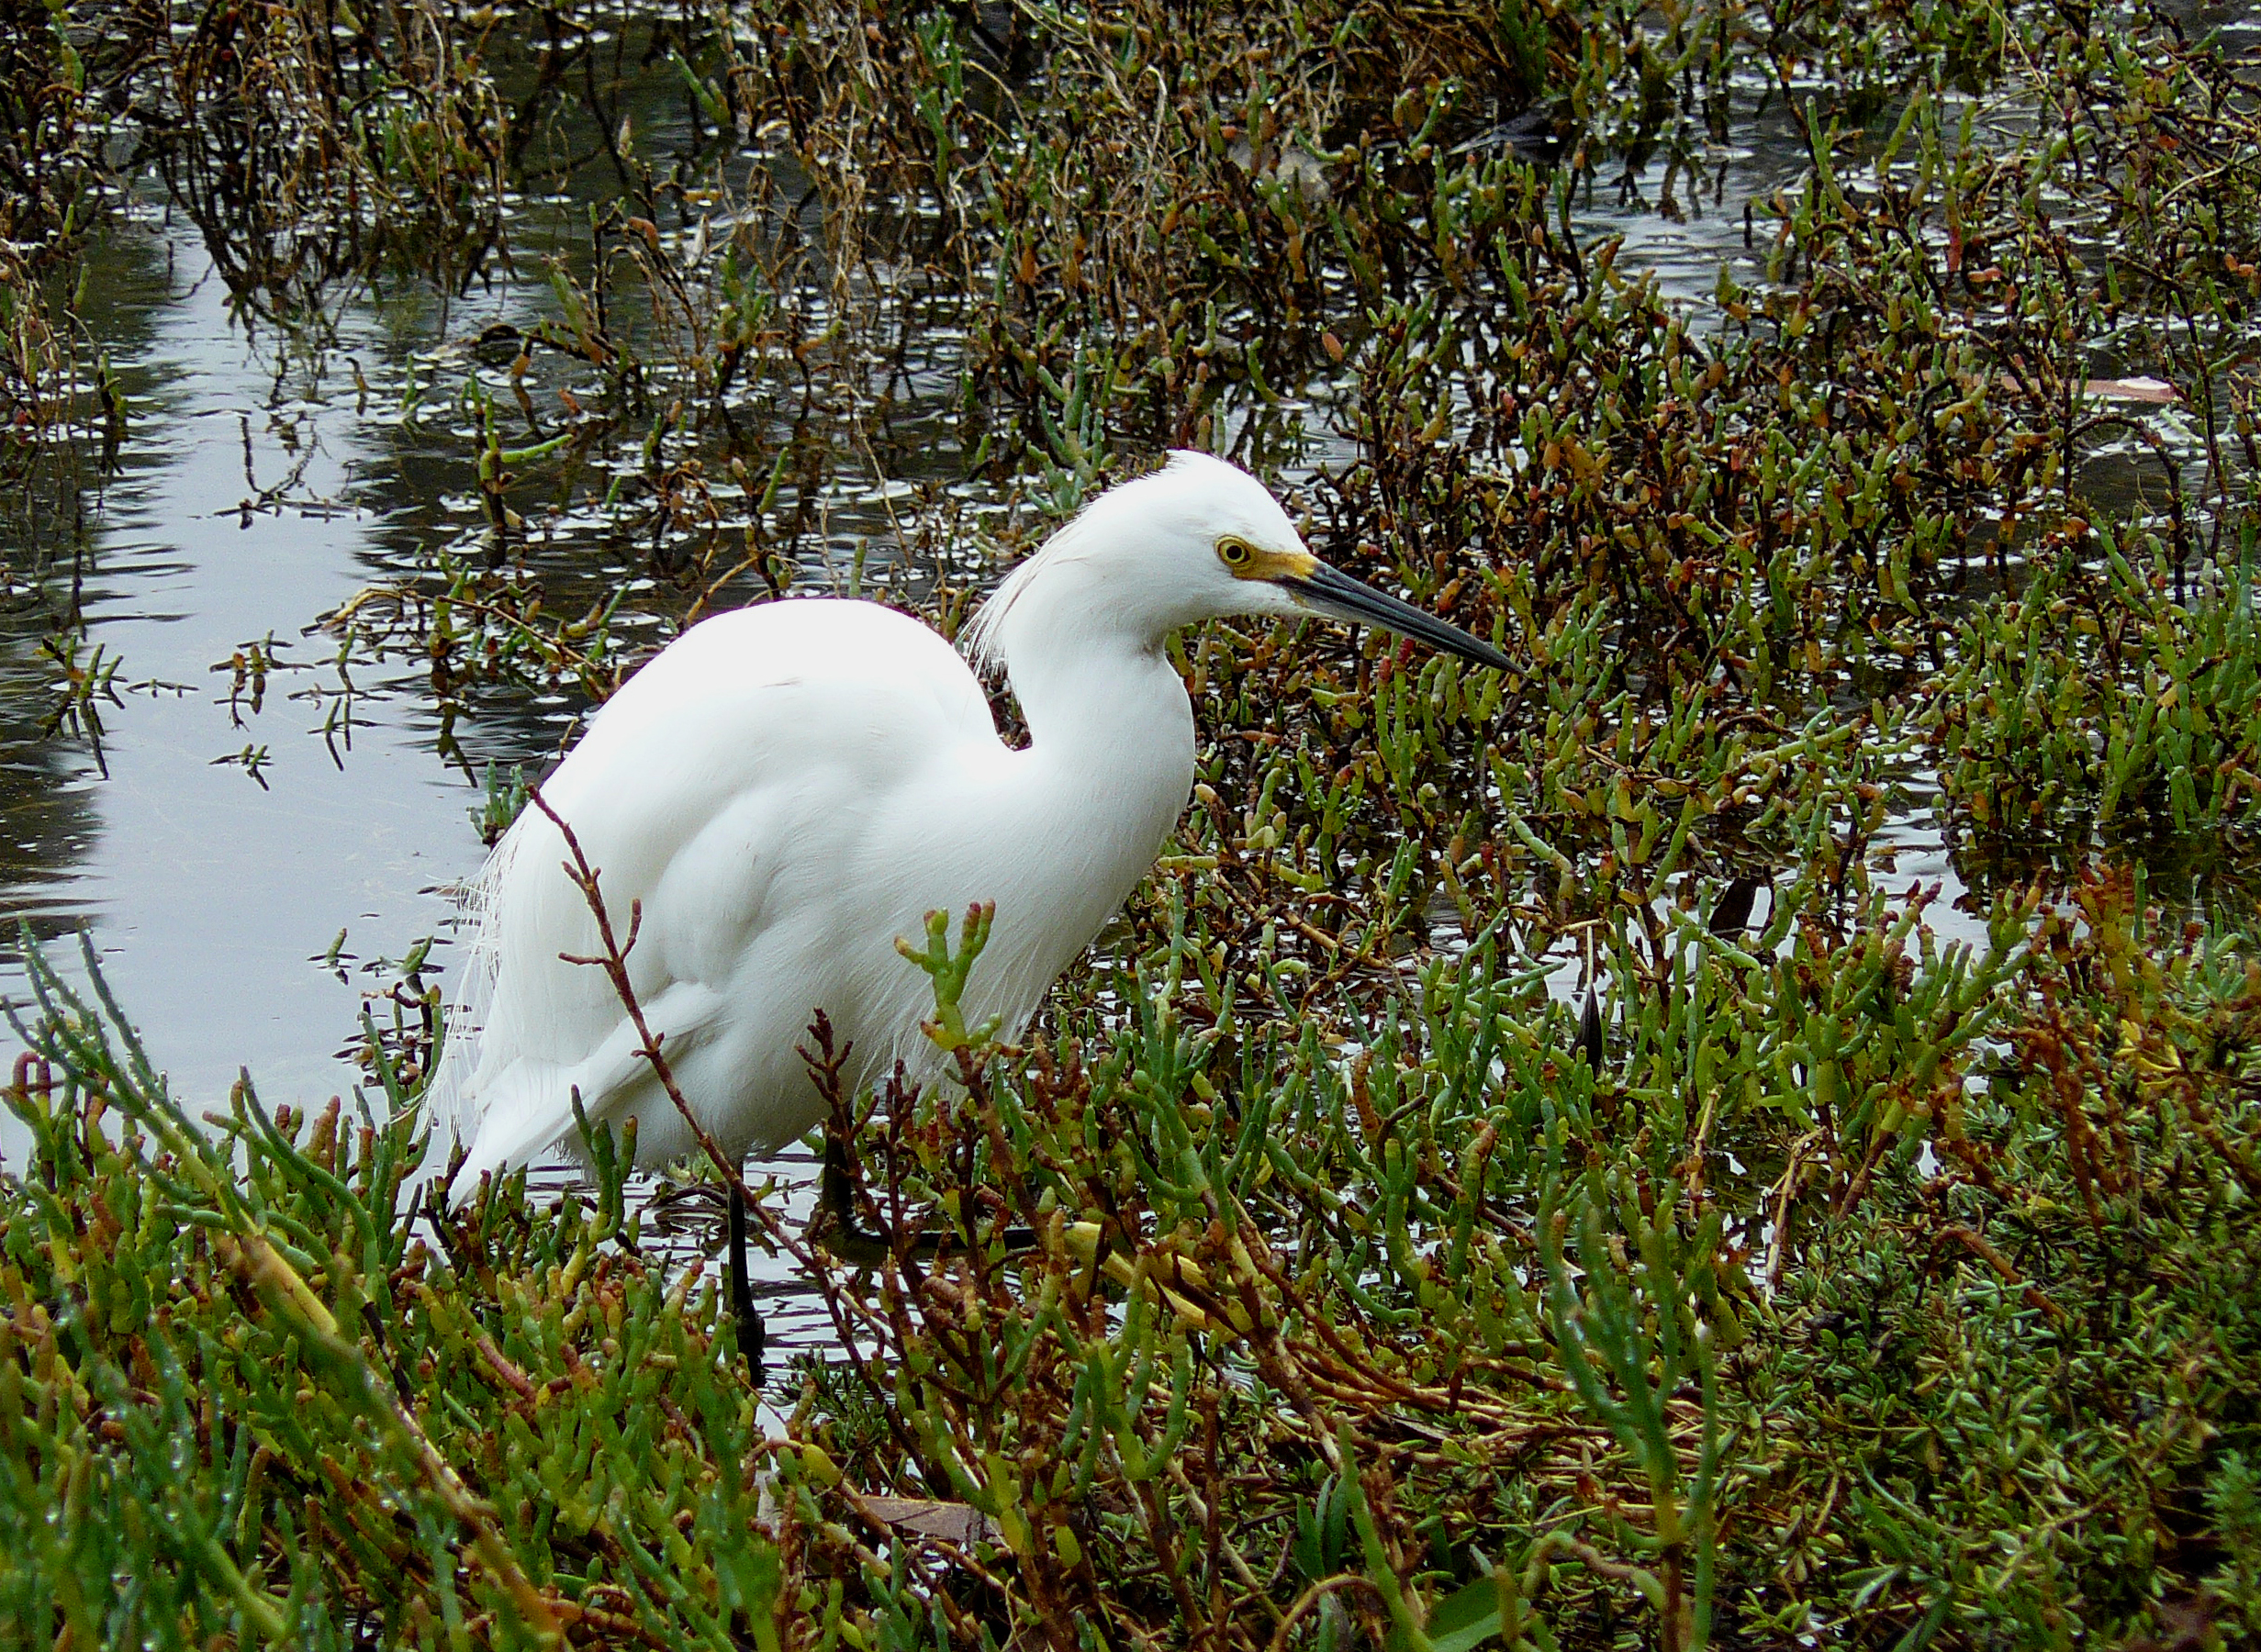
nature, bird, wildlife, beak, fauna, wetland, vertebrate, habitat, egret, heron, birdingthecentralcoast, joycecory, morrobaybirds, snowyegret, sweetspringspreserve, egrettathula, birdsofsweetsprings, great egret